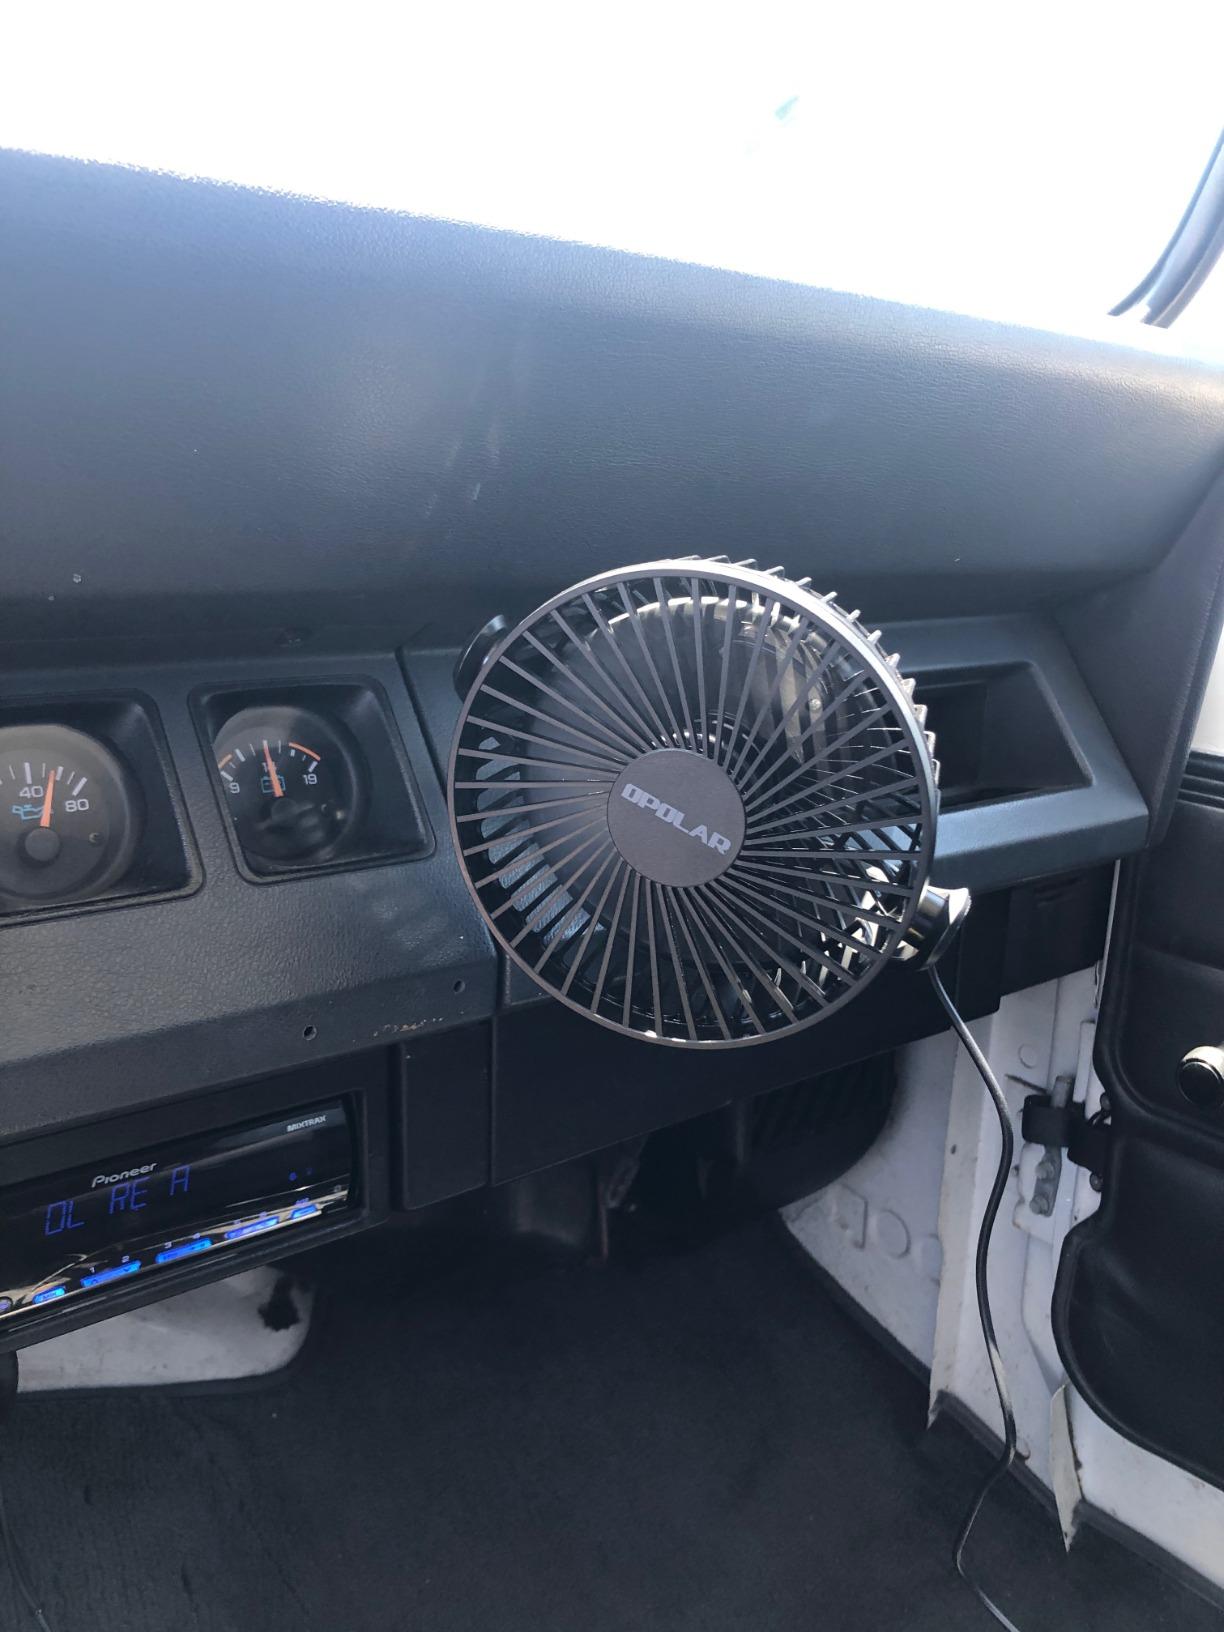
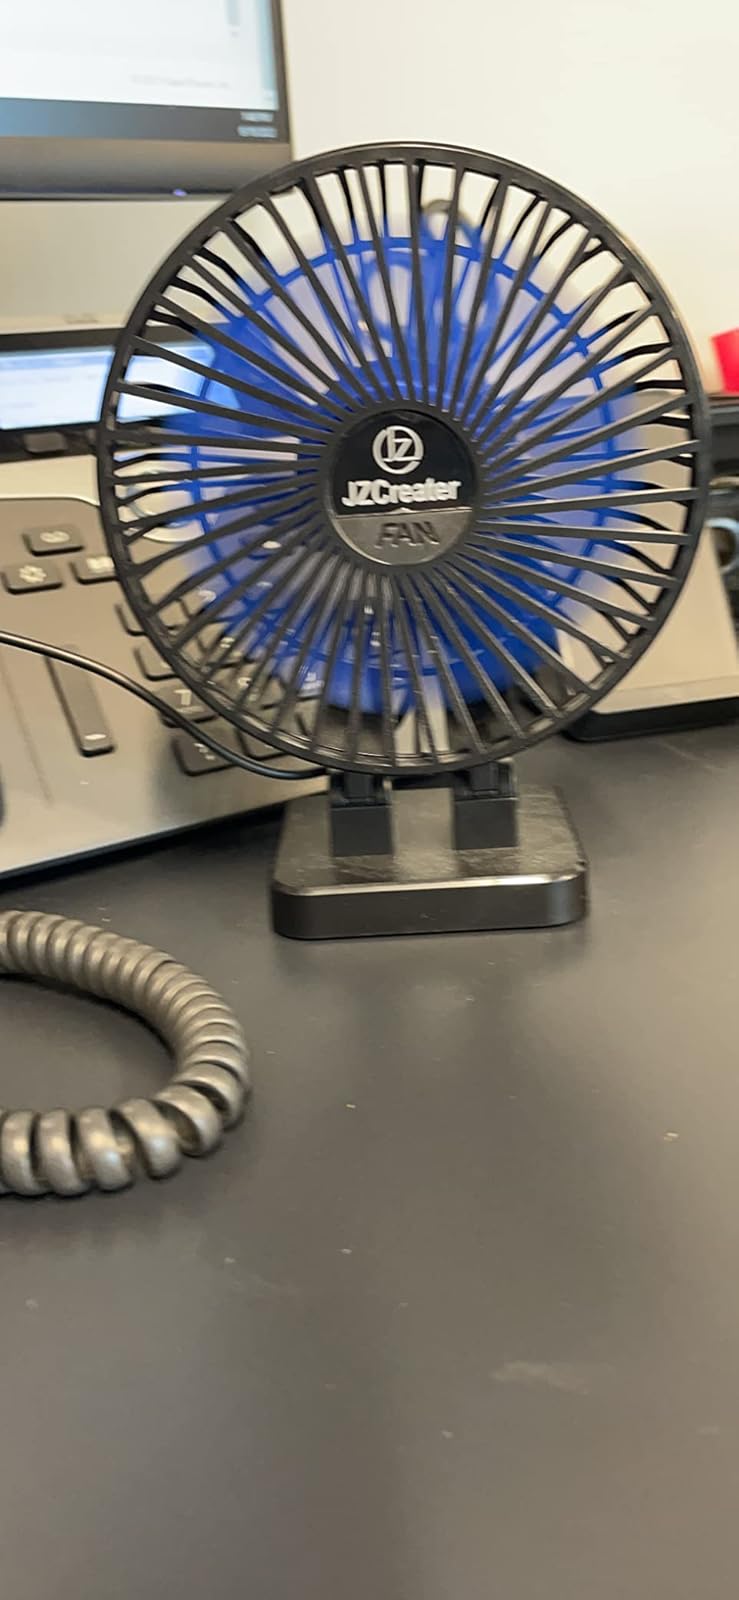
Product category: fan
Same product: no